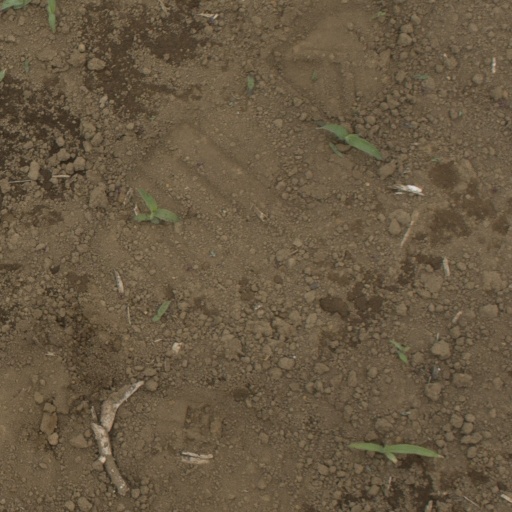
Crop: Jerusalem artichoke